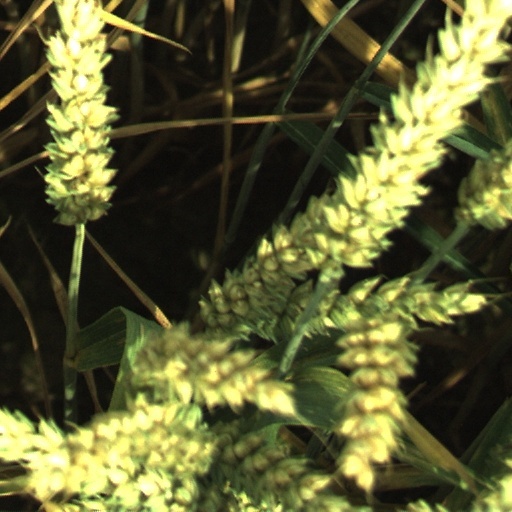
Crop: wheat